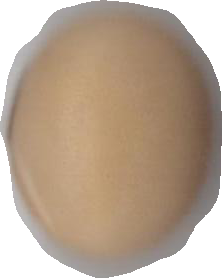
Variety: Anjasmoro